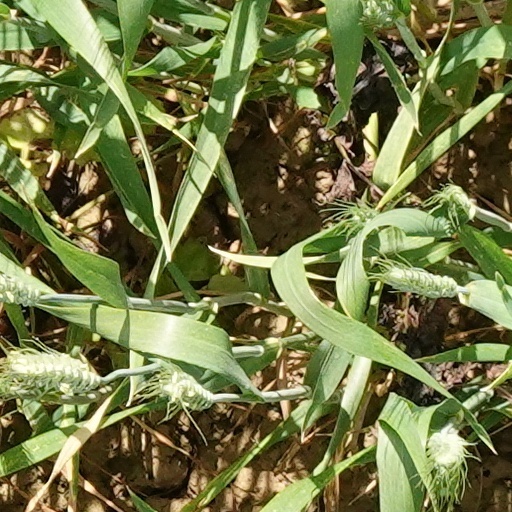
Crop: wheat